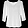
Label: Shirt